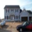
Label: house